Pool of Radiance

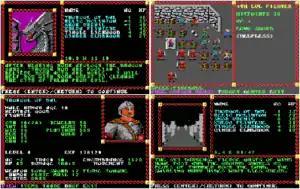
The game interface. Clockwise from upper left: conversation with a dragon; the party in combat; exploring the graveyard; sample character view.

The game's exploration mode uses a three-dimensional first-person perspective, with a rectangle in the top left of the screen displaying the party's current view; the remainder of the screen displays text information about the party and the area. During gameplay, the player accesses menus to allow characters to use objects; trade items with other characters; parley with opponents; buy or sell items or pool the characters' money; cast magic spells, and learn new magic skills. Players can view characters' movement from different angles, such as an aerial view. The game uses three different versions of each sprite to indicate differences between short-, medium-, and long-range encounters.